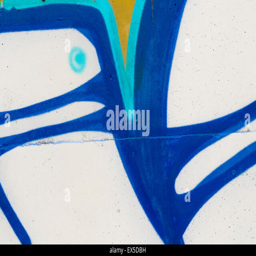
detail of a graffiti wall .